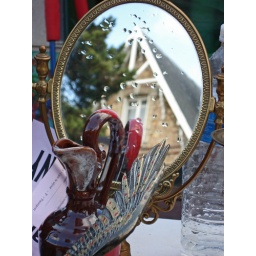
A house accross the street in the mirror